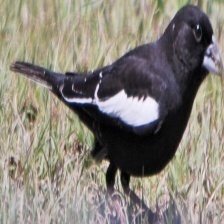
Species: LARK BUNTING
Scientific name: CALAMOSPIZA MELANOCORYS
ImageNet parent category: indigo_bunting